Self-portrait (Thomas Eakins)

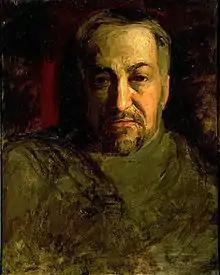
Thomas Eakins "Self-portrait", c. 1902. Oil on canvas mounted on fibre board, Hirshhorn Museum and Sculpture Garden.

It is possible that the smaller oil was intended as an anatomical study or an experiment in emotional tone that Eakins decided not to submit to the Academy. The small size, , was used by Eakins for only two other portraits. Of frontal format, it is more directly confrontational than the Academy's painting, and appears to have been left unfinished. The artist may have been wearing a gray sweater seen previously in an 1895 photograph. Eakins' student Charles Bregler recalled that the painting was made in one sitting.